Religion in Albania

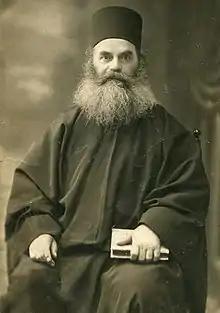
The first archbishop of the Orthodox Church of Albania was Visarion Xhuvani, a member of the prominent Xhuvani family of Elbasan.

For four centuries, the Catholic Albanians defended their faith, aided by Franciscan missionaries, beginning in the middle of the 17th century, when persecution by Ottoman Turkish lords in Albania started to result in the conversion of many villages to the Islamic faith.